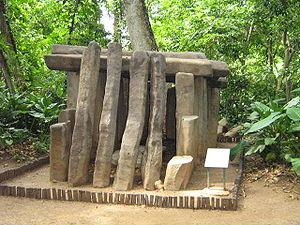
La Venta est un site olmèque, situé dans une plaine alluviale sur une île ancienne qui surplombe l'ancien cours de la rivière Palma, dans l'État mexicain de Tabasco, à une quinzaine de kilomètres du golfe du Mexique. Comme tous les autres sites de cette civilisation, son nom olmèque nous est inconnu. Il date de l'époque préclassique traditionnelle ou de l'Époque I selon Duverger. La datation au carbone 14 lors des fouilles de 1955 a donné une fourchette qui va de 1000 à 600 av. J.-C.. Des restes de charbon de bois sur la Grande Pyramide fournissent une date de 394 ± 36 ans av. J.-C. Le site a sans doute été abandonné peu après 400 av. J.-C.